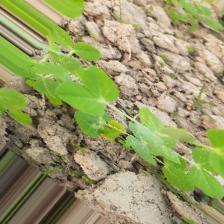
Label: Powdery Mildew